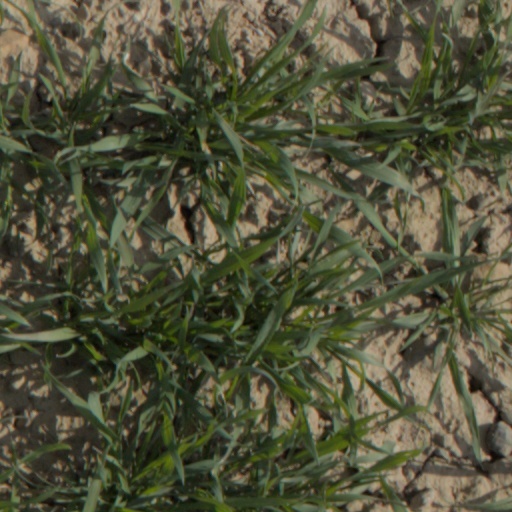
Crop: wheat